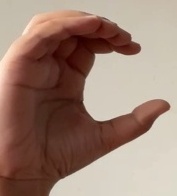
ASL sign: C